USS Murray (DD-576)

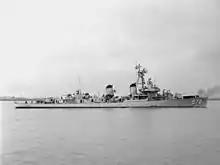
"Murray" underway after her recomissioning.

Early in 1952, "Murray" began East Coast and Caribbean training operations from her home port, Norfolk. She also served periodically as plane guard during carrier qualification of naval aviation cadets off Pensacola, Florida. In June 1953, she sailed for her first deployment to the Mediterranean, serving in the hunter killer force of the 6th Fleet. Her 1954 tour was marked by an extension to northern European ports. In 1956, "Murray" operated with and participated in a NATO convoy escort exercise in European waters. During much of 1956 she underwent yard overhaul, then in 1957 sailed round Cape of Good Hope for patrol duty in the Persian Gulf, the usual access to which was blocked by the closing of the Suez Canal the previous autumn. With the canal free later in the spring, she joined the 6th Fleet in Mediterranean operations through August.